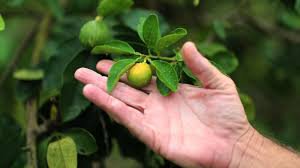
Label: Orange